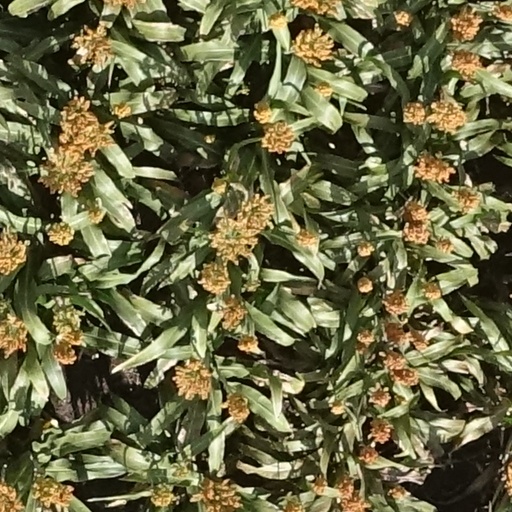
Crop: sorghum